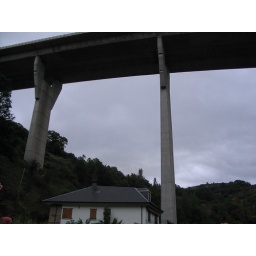
the highway goes high over a small mountain town